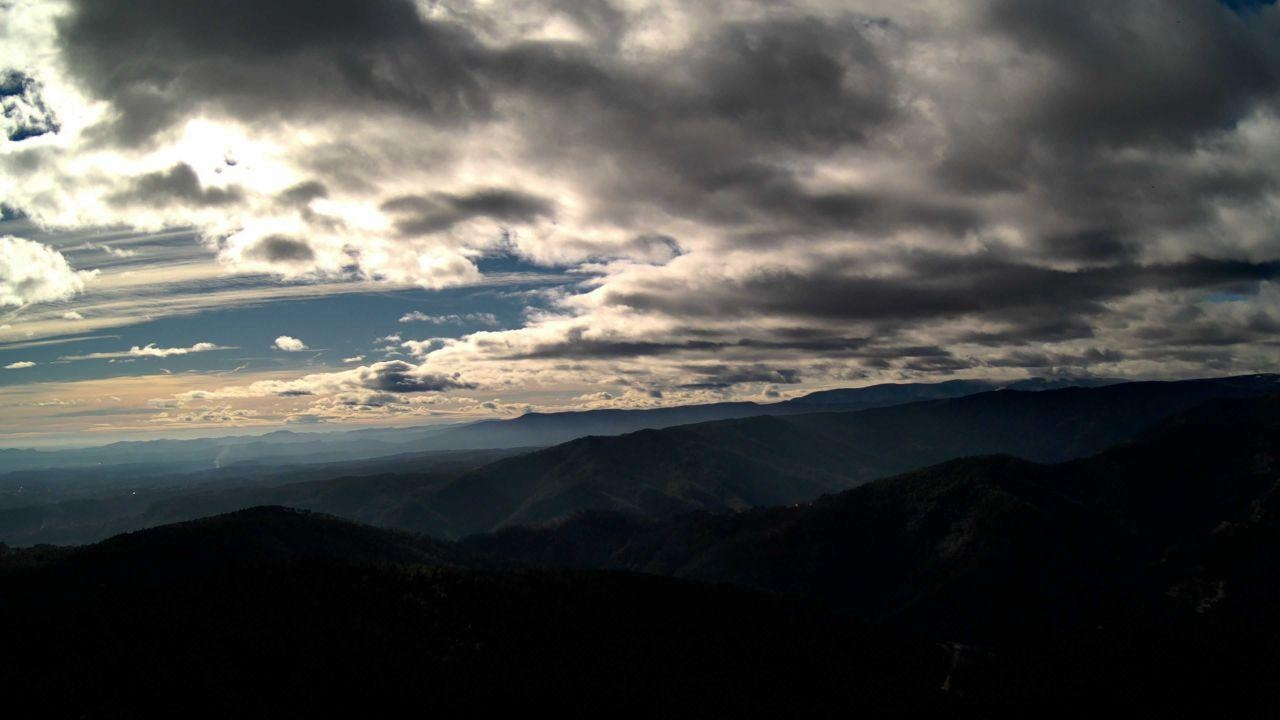
Fire: no
Smoke: yes